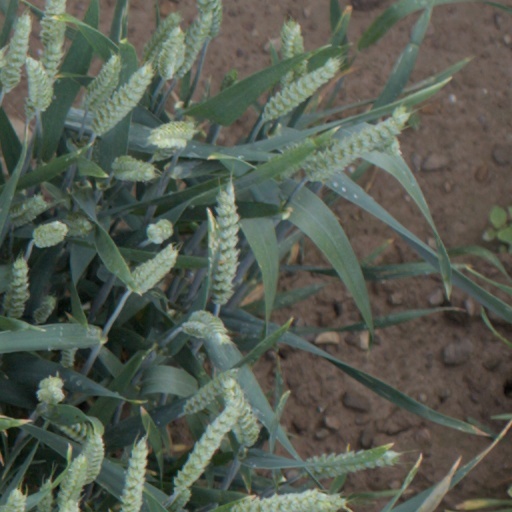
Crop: wheat